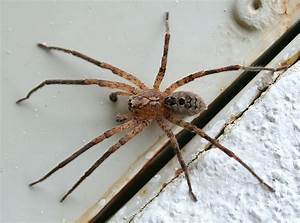
Label: spider